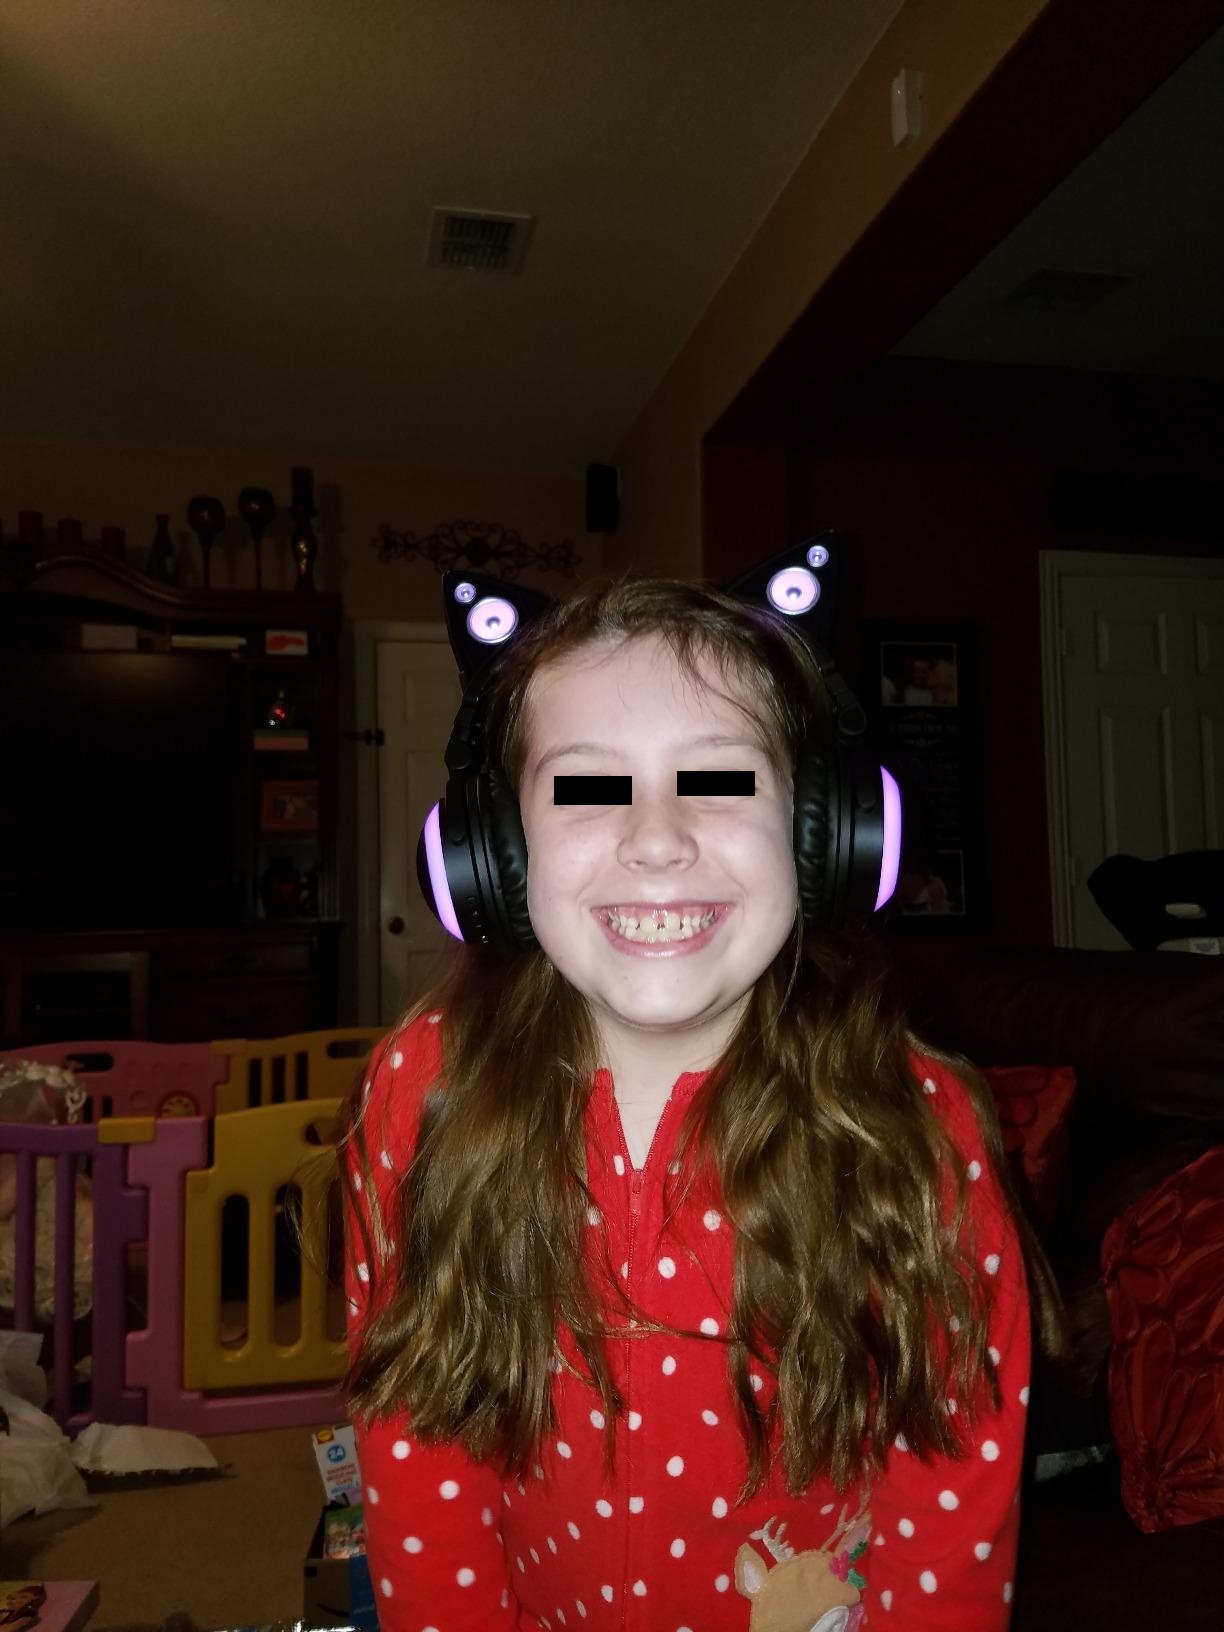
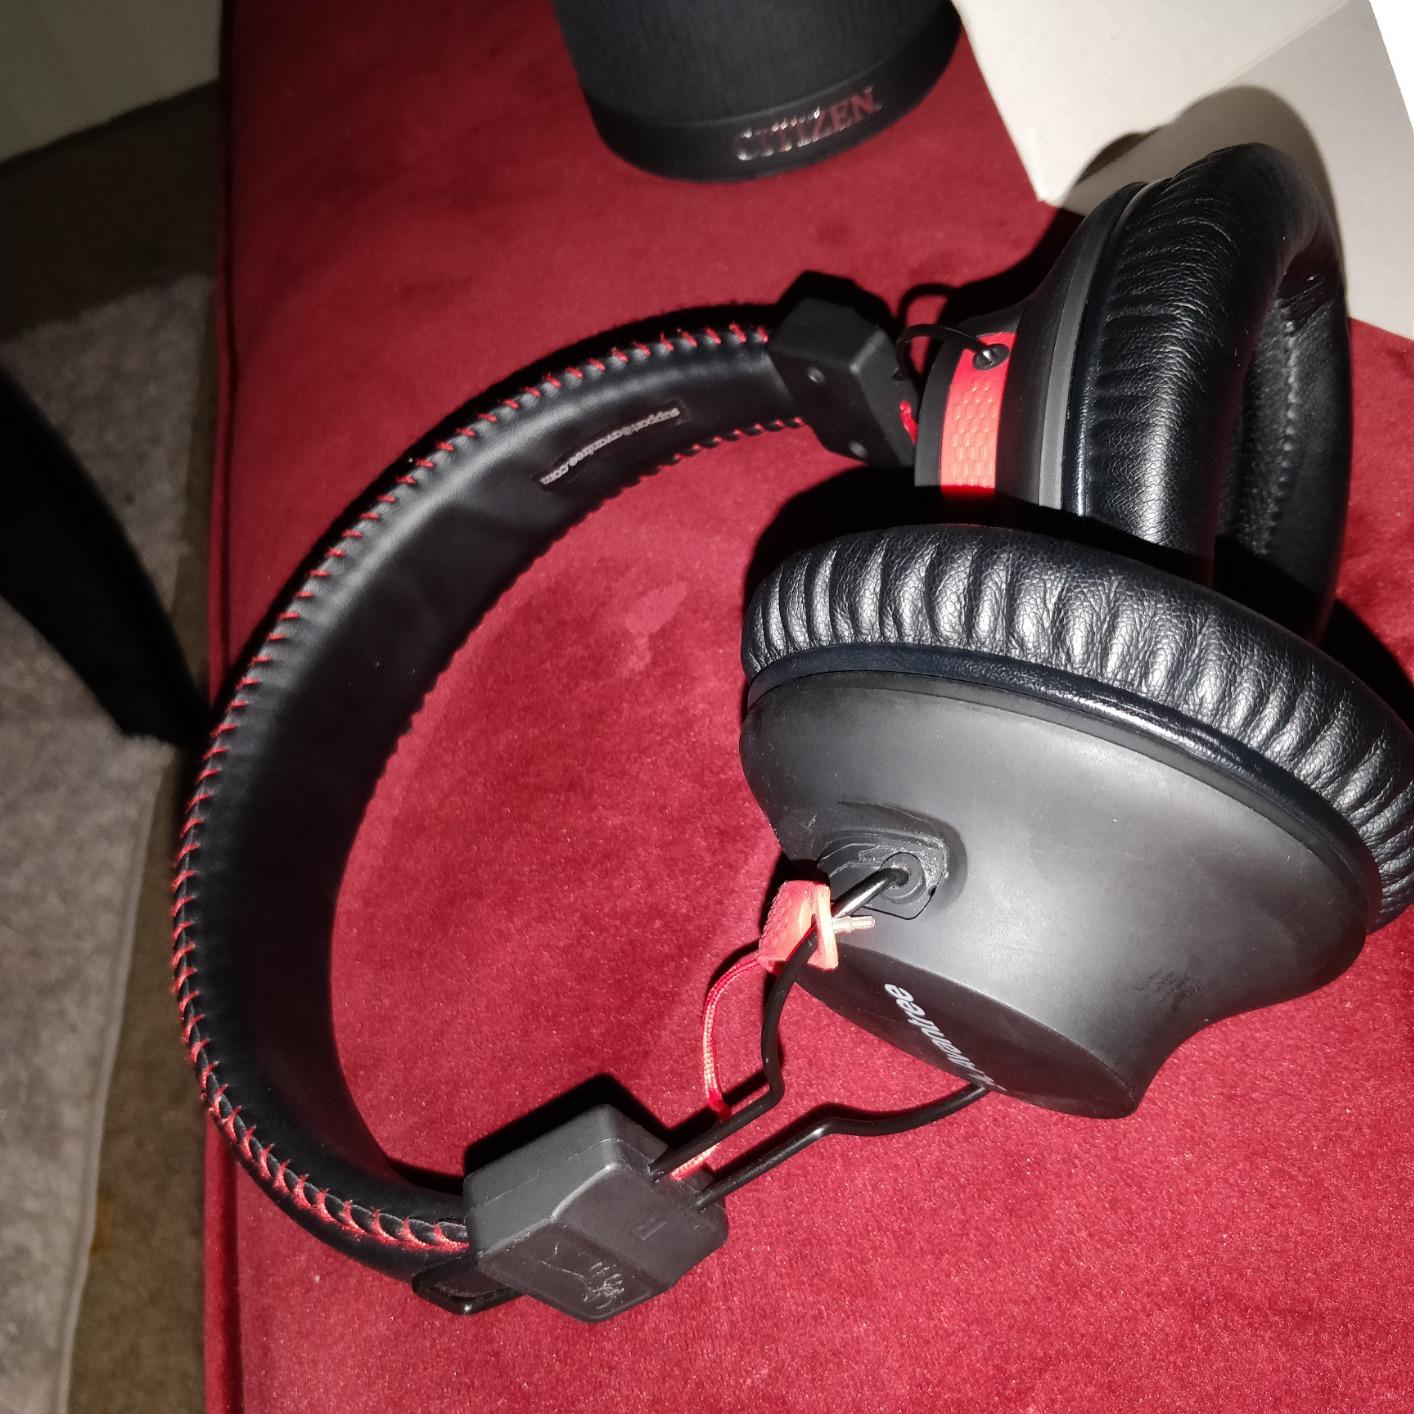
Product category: headphones
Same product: no